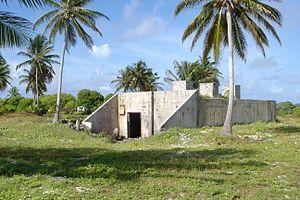
Site d’essais nucléaires de l’atoll de Bikini (Îles Marshall) Español: Atolón de Bikini 日本語: ビキニ環礁核実験場 中文: 比基尼环礁